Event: Nepal Earthquake
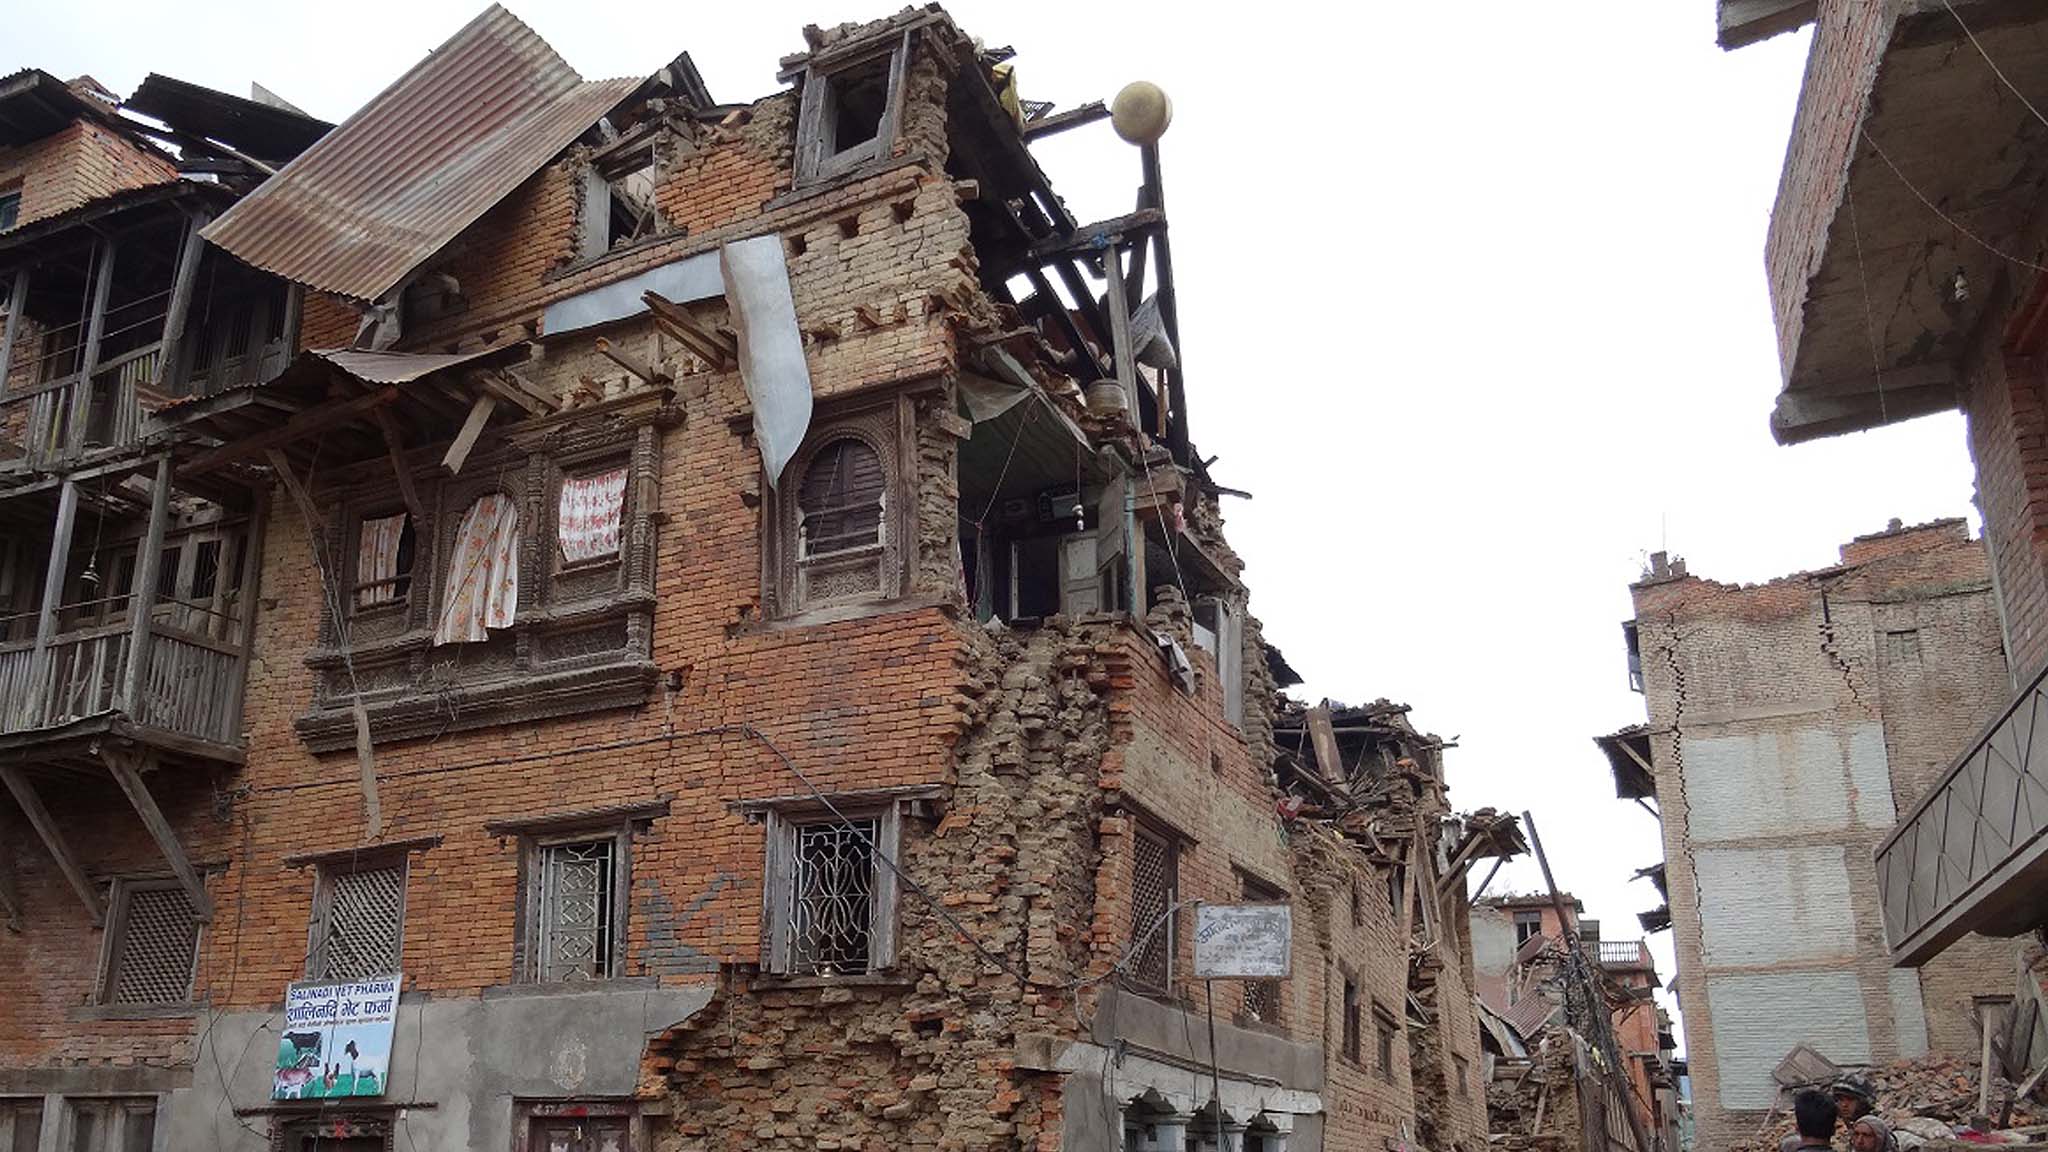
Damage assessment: damage